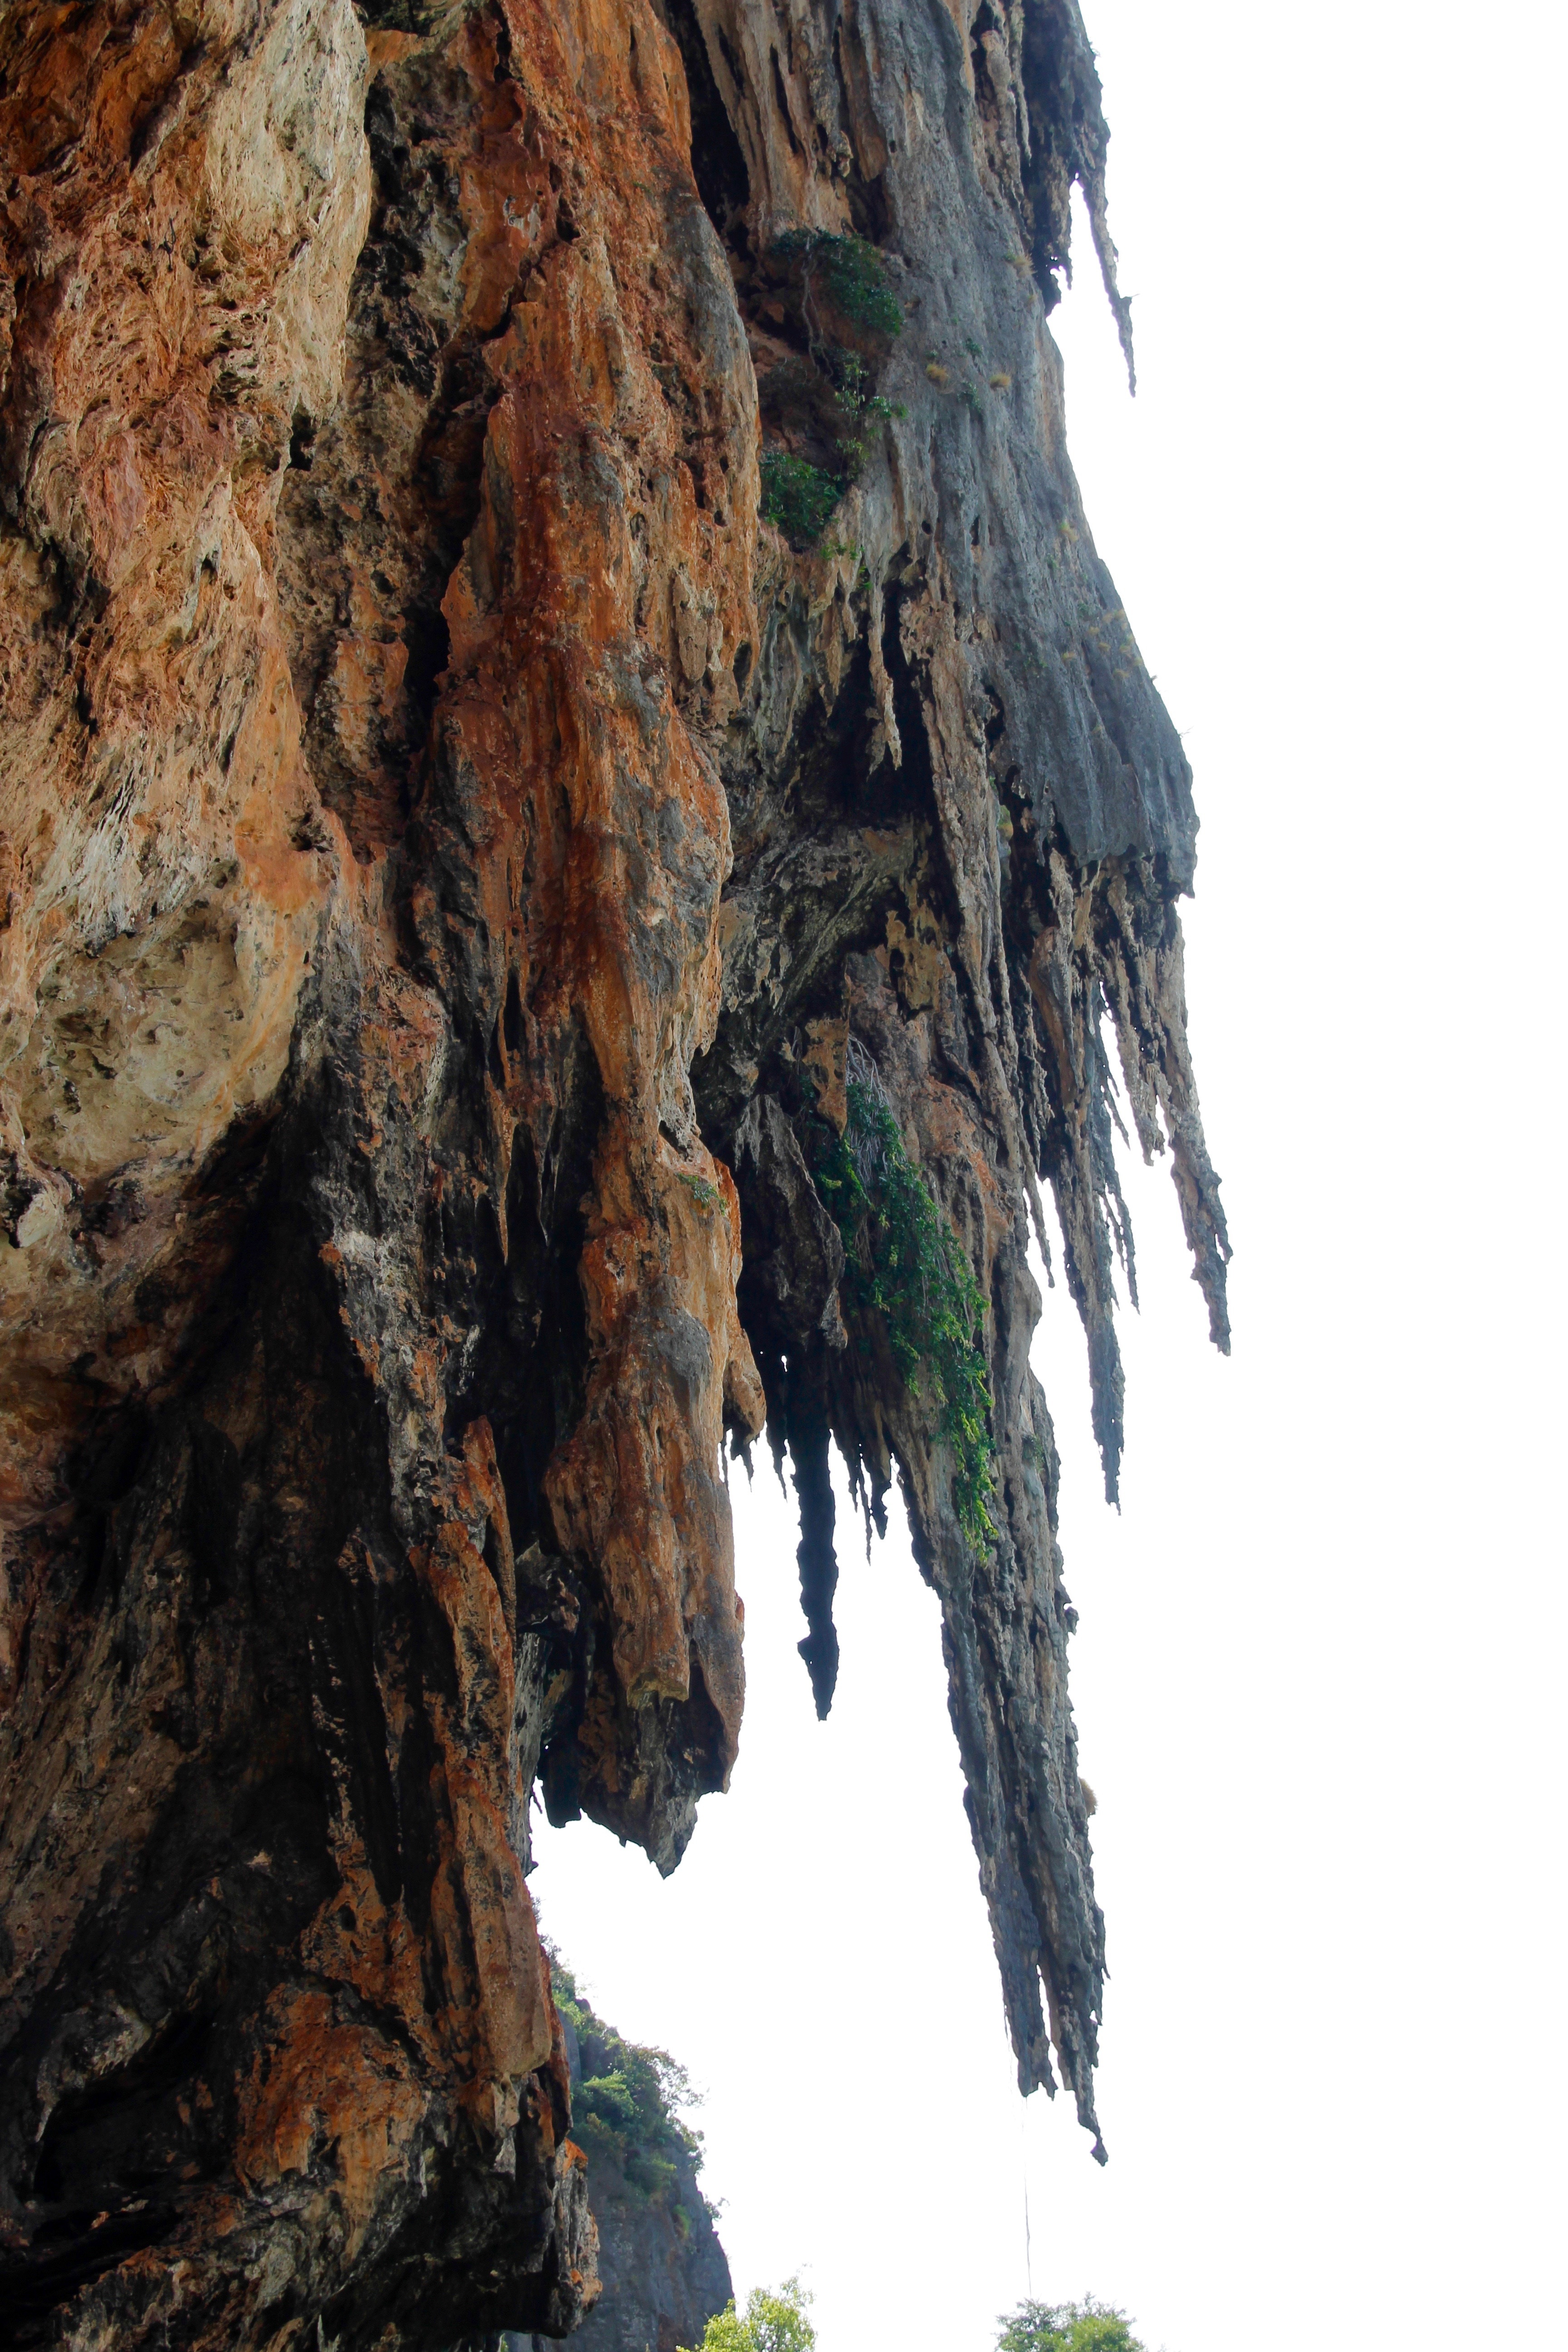
tree, rock, branch, structure, plant, adventure, trunk, stone, formation, cliff, color, climber, terrain, ridge, climb, rocks, mountaineer, ropes, sand stone, steinig, natural stones, woody plant, geological phenomenon